Holroyd v Marshall

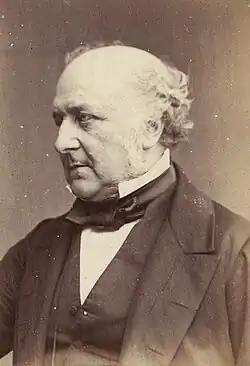
Lord Westbury LC.

Lord Westbury LC, Lord Wensleydale and Lord Chelmsford each gave judgments.